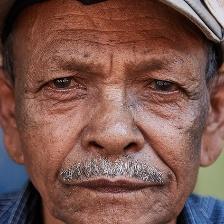
Label: faces